When Eight Bells Toll (film)

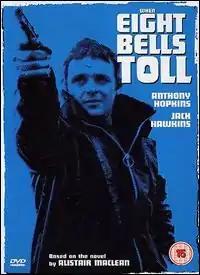
DVD cover

When Eight Bells Toll (also known as Alistair MacLean's When Eight Bells Toll ) is a 1971 action film directed by Étienne Périer and starring Anthony Hopkins, Jack Hawkins, Robert Morley, and Nathalie Delon. Set in Scotland, it is based upon Scottish author Alistair MacLean's 1965 novel of the same name. Producer Elliott Kastner planned to produce a string of realistic gritty espionage thrillers to rival the James Bond series, but the film's poor box office receipts ended his plans.